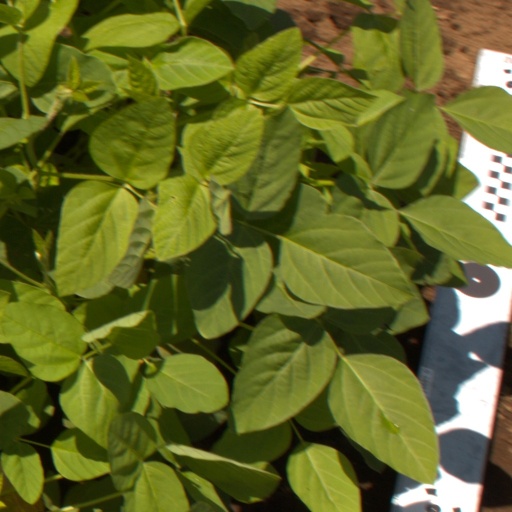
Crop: soybean